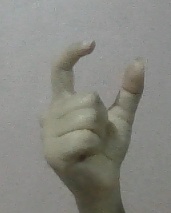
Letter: nun